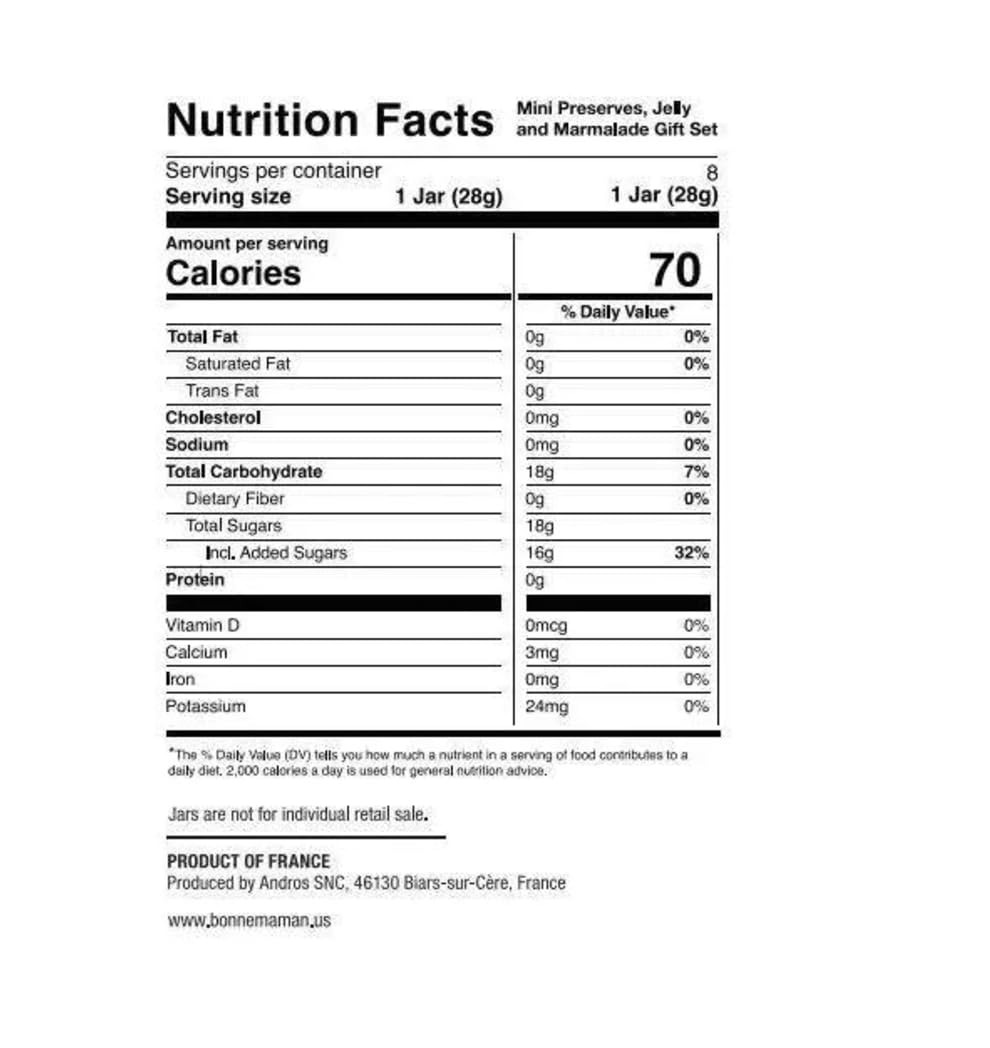
Item Name: Bonne Maman Holiday Gift Set, Just For You - 8oz
Value: 1.0
Unit: Fl Oz

Price: 14.99